Teresa Lewis

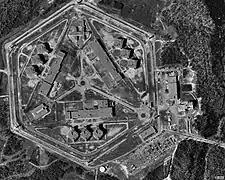
Lewis was executed at Greensville Correctional Center near Jarratt, Virginia.

She spent her last hours praying and singing hymns. Lewis was executed on September 23, 2010, at 9:13 p.m. by lethal injection, at Greensville Correctional Center near Jarratt. This made her the 12th woman to be executed in the United States since the death penalty was reinstated in 1976. Lewis was the first woman to be executed in Virginia by lethal injection; no woman had been executed in the state since Virginia Christian, who died in the electric chair in 1912. Lewis was also the first woman to be executed in the U.S. since Frances Newton in 2005 by the State of Texas, and the second woman to be executed since serial killer Aileen Wuornos in 2002 by the State of Florida. Her body was cremated following her execution.